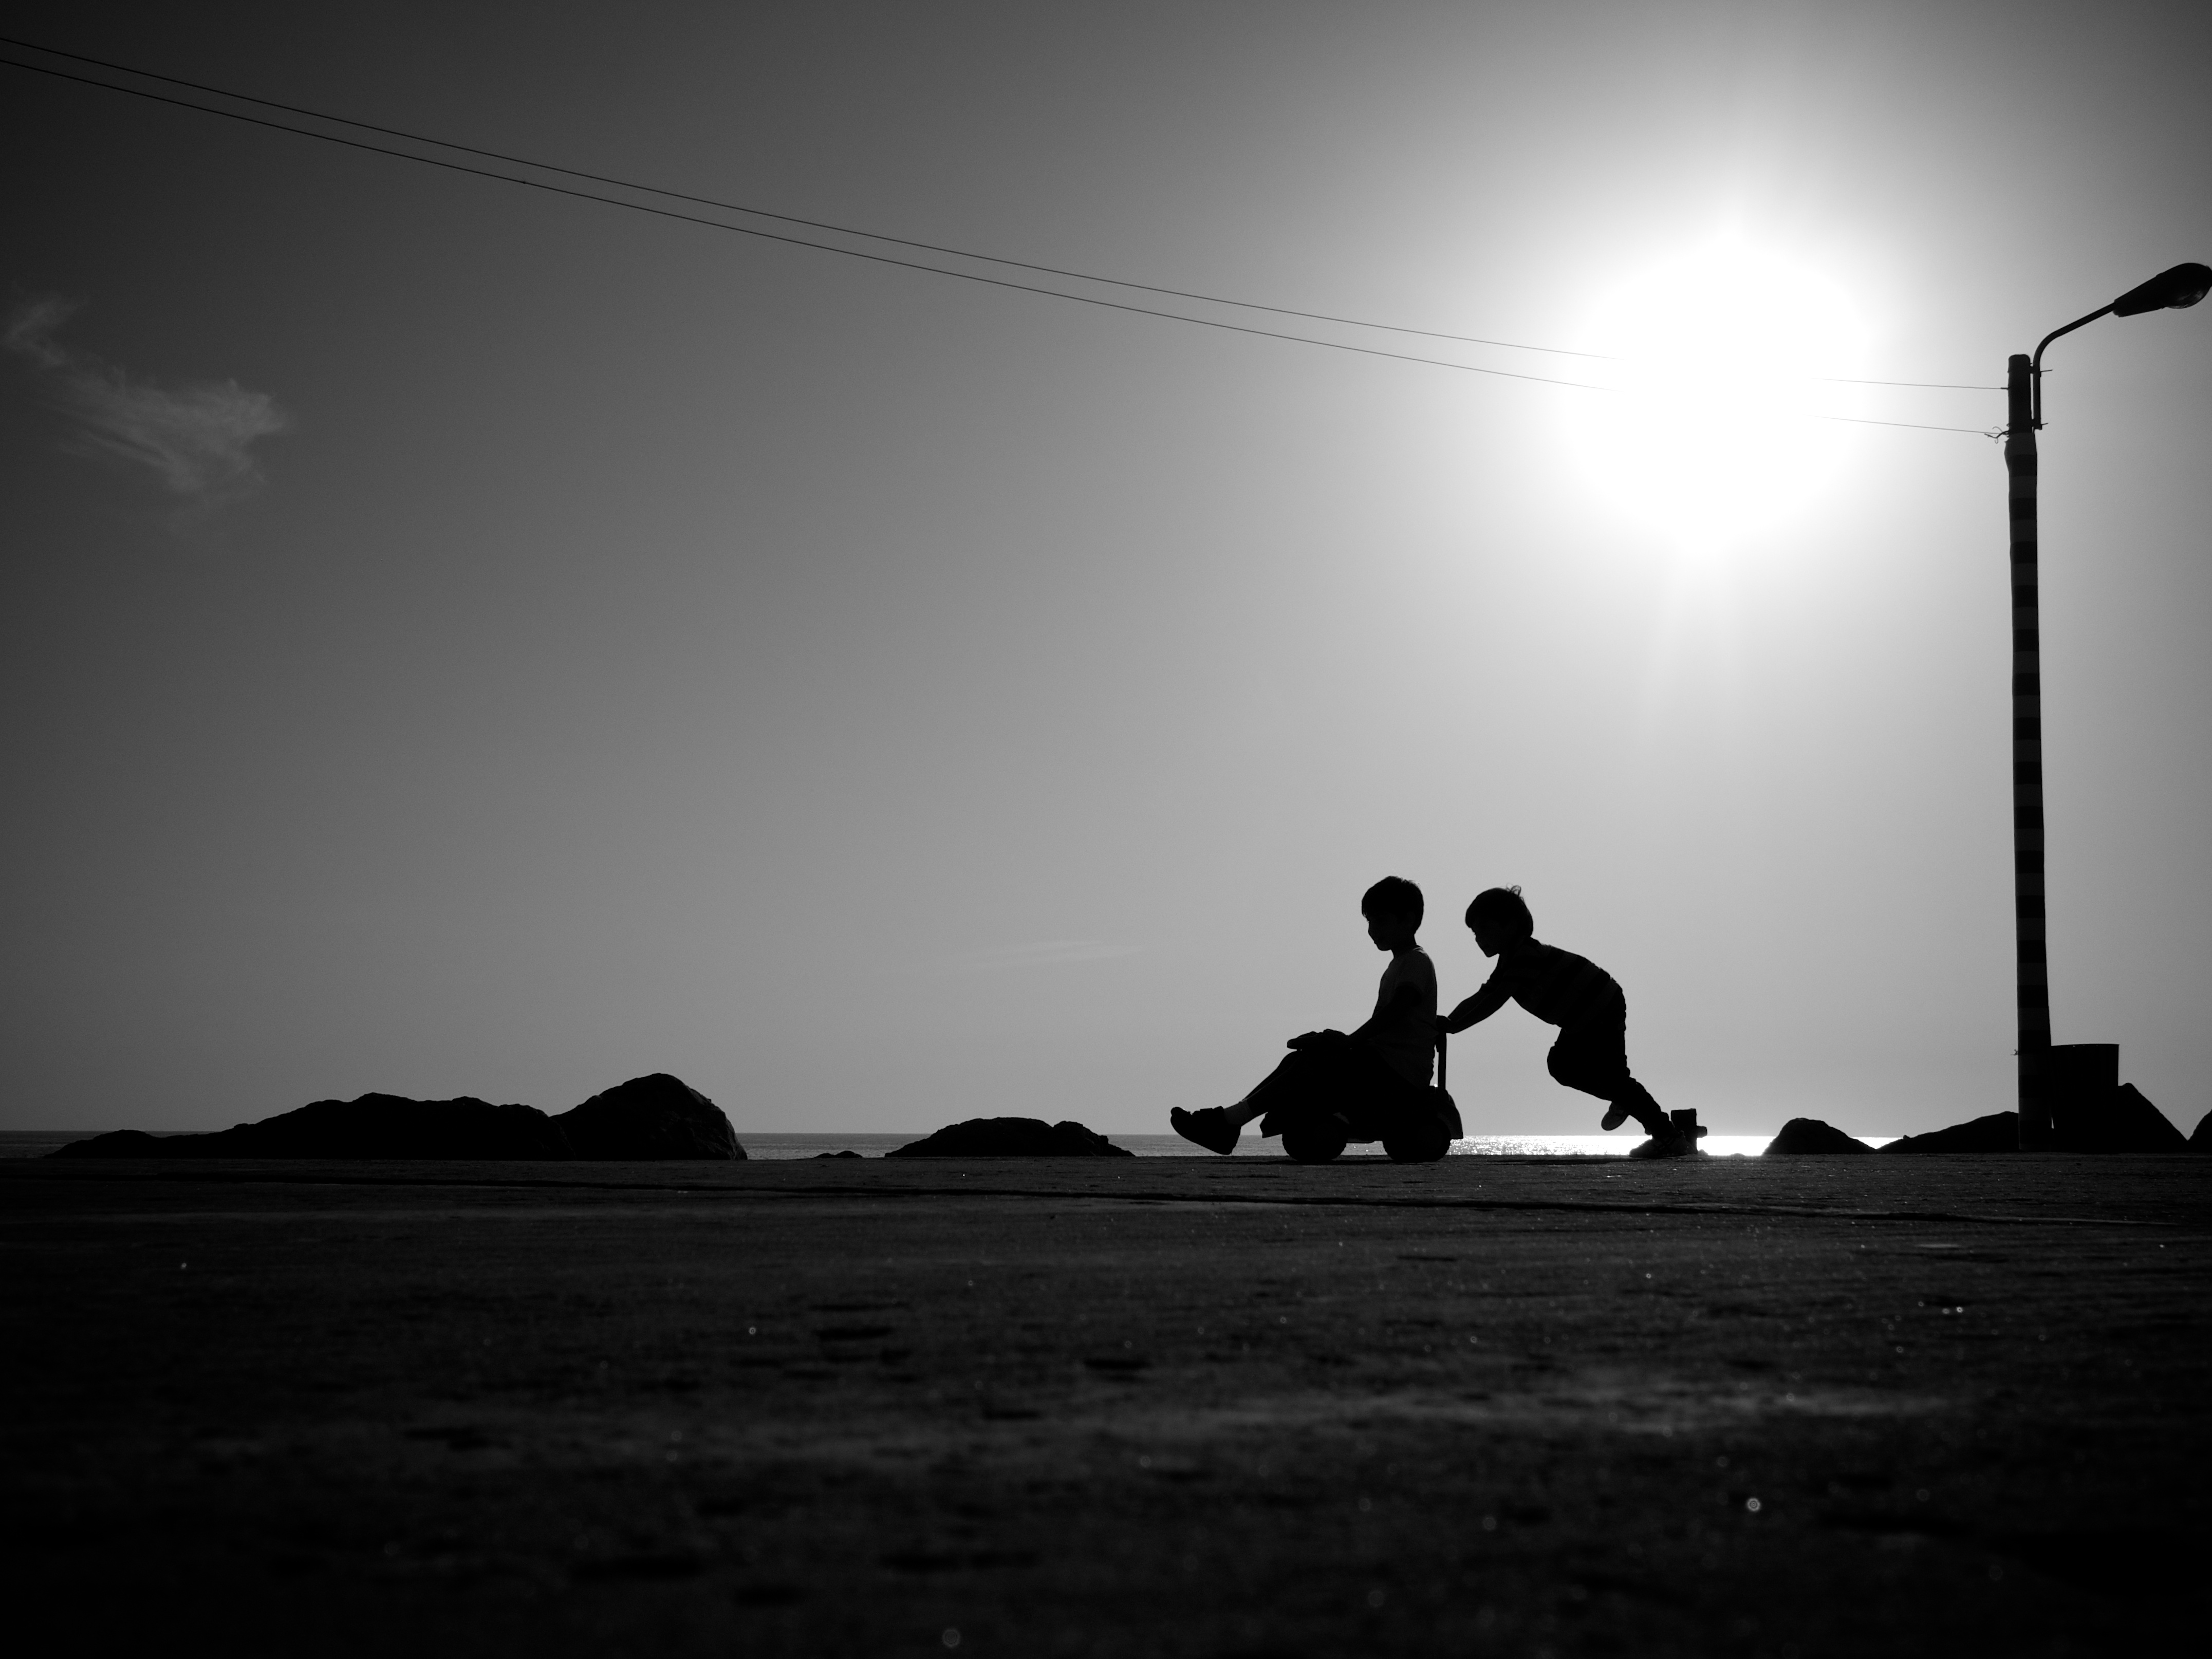
silhouette, light, black and white, sunset, white, street, night, photography, morning, ebook, shadow, training, darkness, street light, black, monochrome, lighting, streetphotography, flickr, thomas, video, olympus, photograph, omd, fuji, shape, leica, monochrom, leuthard, hcb, thomasleuthard, monochrome photography, atmosphere of earth